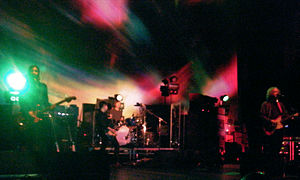
My Bloody Valentine
My Bloody Valentine (2013)
My Bloody Valentine er en irsk alternativ rock gruppe, der blev dannet i 1983, og fortsatte frem til 1997, hvor gruppen gik i opløsning, hvorefter den blev gendannet i 2007. Den blev dannet af guitarist og forsanger, Kevin Shields, og trommeslager, Colm Ó Cíosóig. Efterfølgende kom sanger og guitarist Bilinda Butcher, og bassist Debbie Googe med i gruppen, der efterfølgende flyttede til London.